The Climax (1944 film)

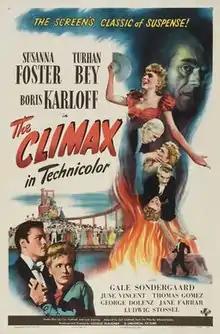
Theatrical release poster

The Climax is a 1944 American horror film produced by Universal Pictures. The credits state this George Waggner film is based on the 1909 play of the same name by Edward Locke, although the plot has little connection to Locke's play. Originally intended to be a sequel to Universal's remake of the "Phantom of the Opera" (1943), it featured new characters and a new plot.